Condemned to Sin

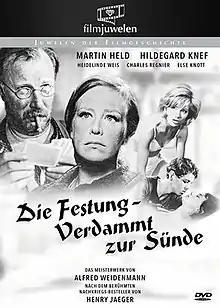

Condemned to Sin (German: Verdammt zur Sünde) is a 1964 West German drama film directed by Alfred Weidenmann and starring Martin Held, Hildegard Knef and Heidelinde Weis.